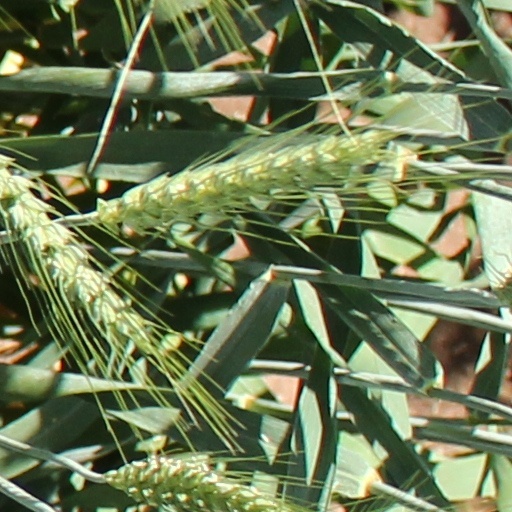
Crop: wheat